List of Neo-Hittite kings

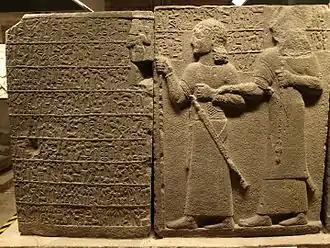
Yariri (r.) and Kamani (l.), successive rulers of the Neo-Hittite state Carchemish on a Hieroglyphic Luwian relief

The Neo-Hittite states are sorted according to their geographical position.